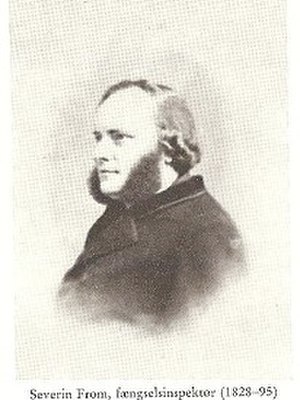
Severin From
Martin Severin Janus From var en dansk skakspiller. Severin From blev omkring 1860'erne anset for at være Danmarks stærkeste skakspiller; i dag huskes han som ophavsmanden til Froms gambit.